Phiriya Theppawong

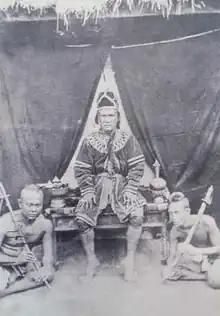
Phiriya's father, Pimpisarn Raja

Phiriya Thepphawong was born on 17 February 1836 as the youngest son of Pimpisarn Raja during the reign of his grandfather Phraya Intawichai. Like the other local rulers in Lan Na, they were all related. In his youth, he studied Thai.